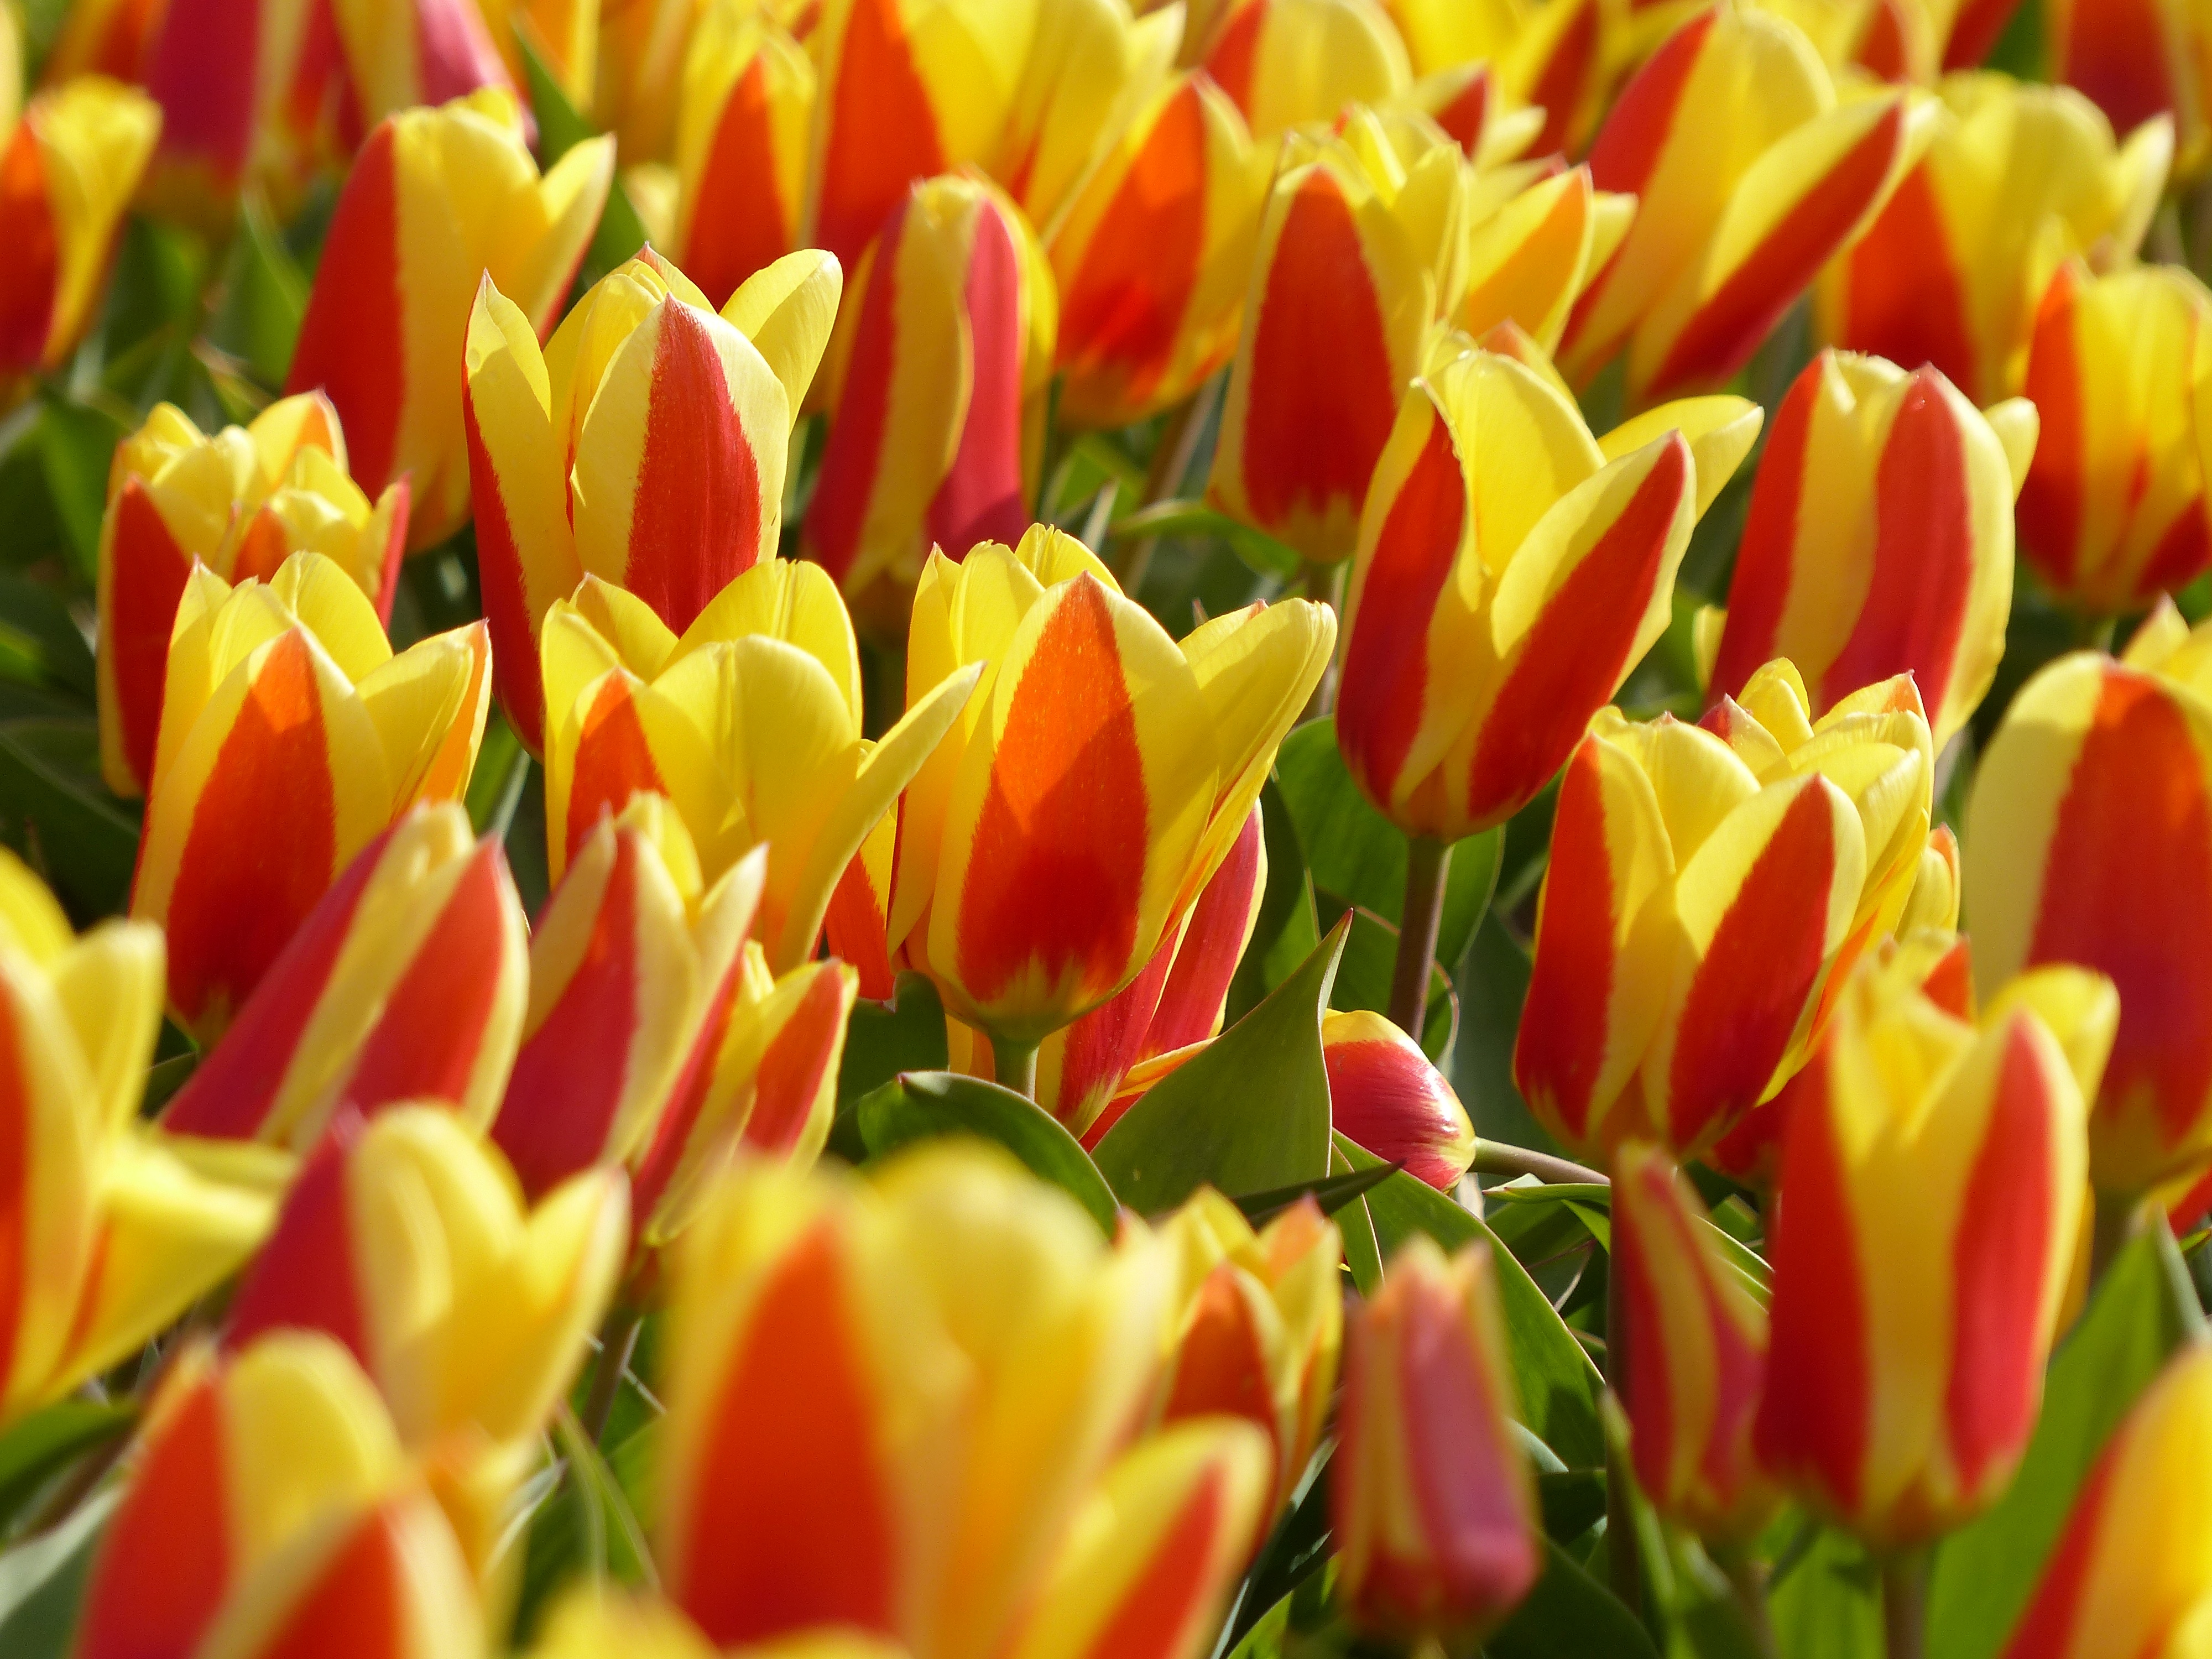
plant, flower, petal, tulip, botany, yellow, flora, flowers, holland, fields, tulips, macro photography, flowering plant, land plant